McCollum-Chidester House

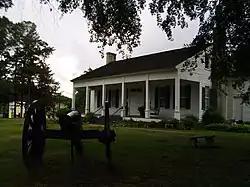
McCollum-Chidester House, 2014

The McCollum-Chidester House is a historic house at 926 Washington Street NW in Camden, Arkansas. It is now a museum operated by the Ouachita County Historical Society, along with the Leake-Ingham Building at the rear of the property. The -story wood-frame house was built in 1847 by Peter McCollum and sold ten years later to Colonel John T. Chidester. It is one of the finest pre-Civil War Greek Revival mansions in the state. Chidester was a prominent businessman who controversially sought to do business with Union interests during the Civil War. After the war he established a mail company that operated so-called "Star routes" as far west as the Arizona Territory. He was not implicated in bribery scandals that attended this operation.